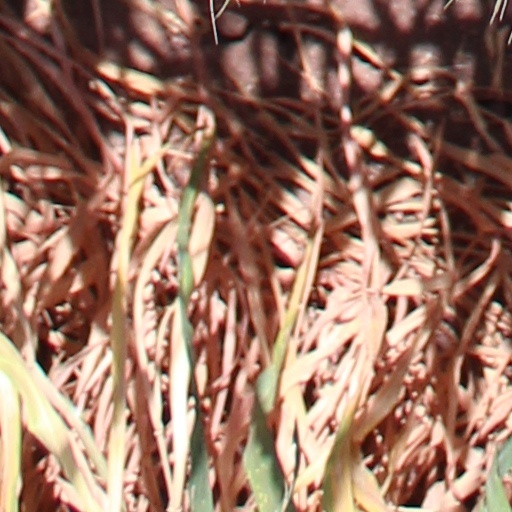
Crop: wheat